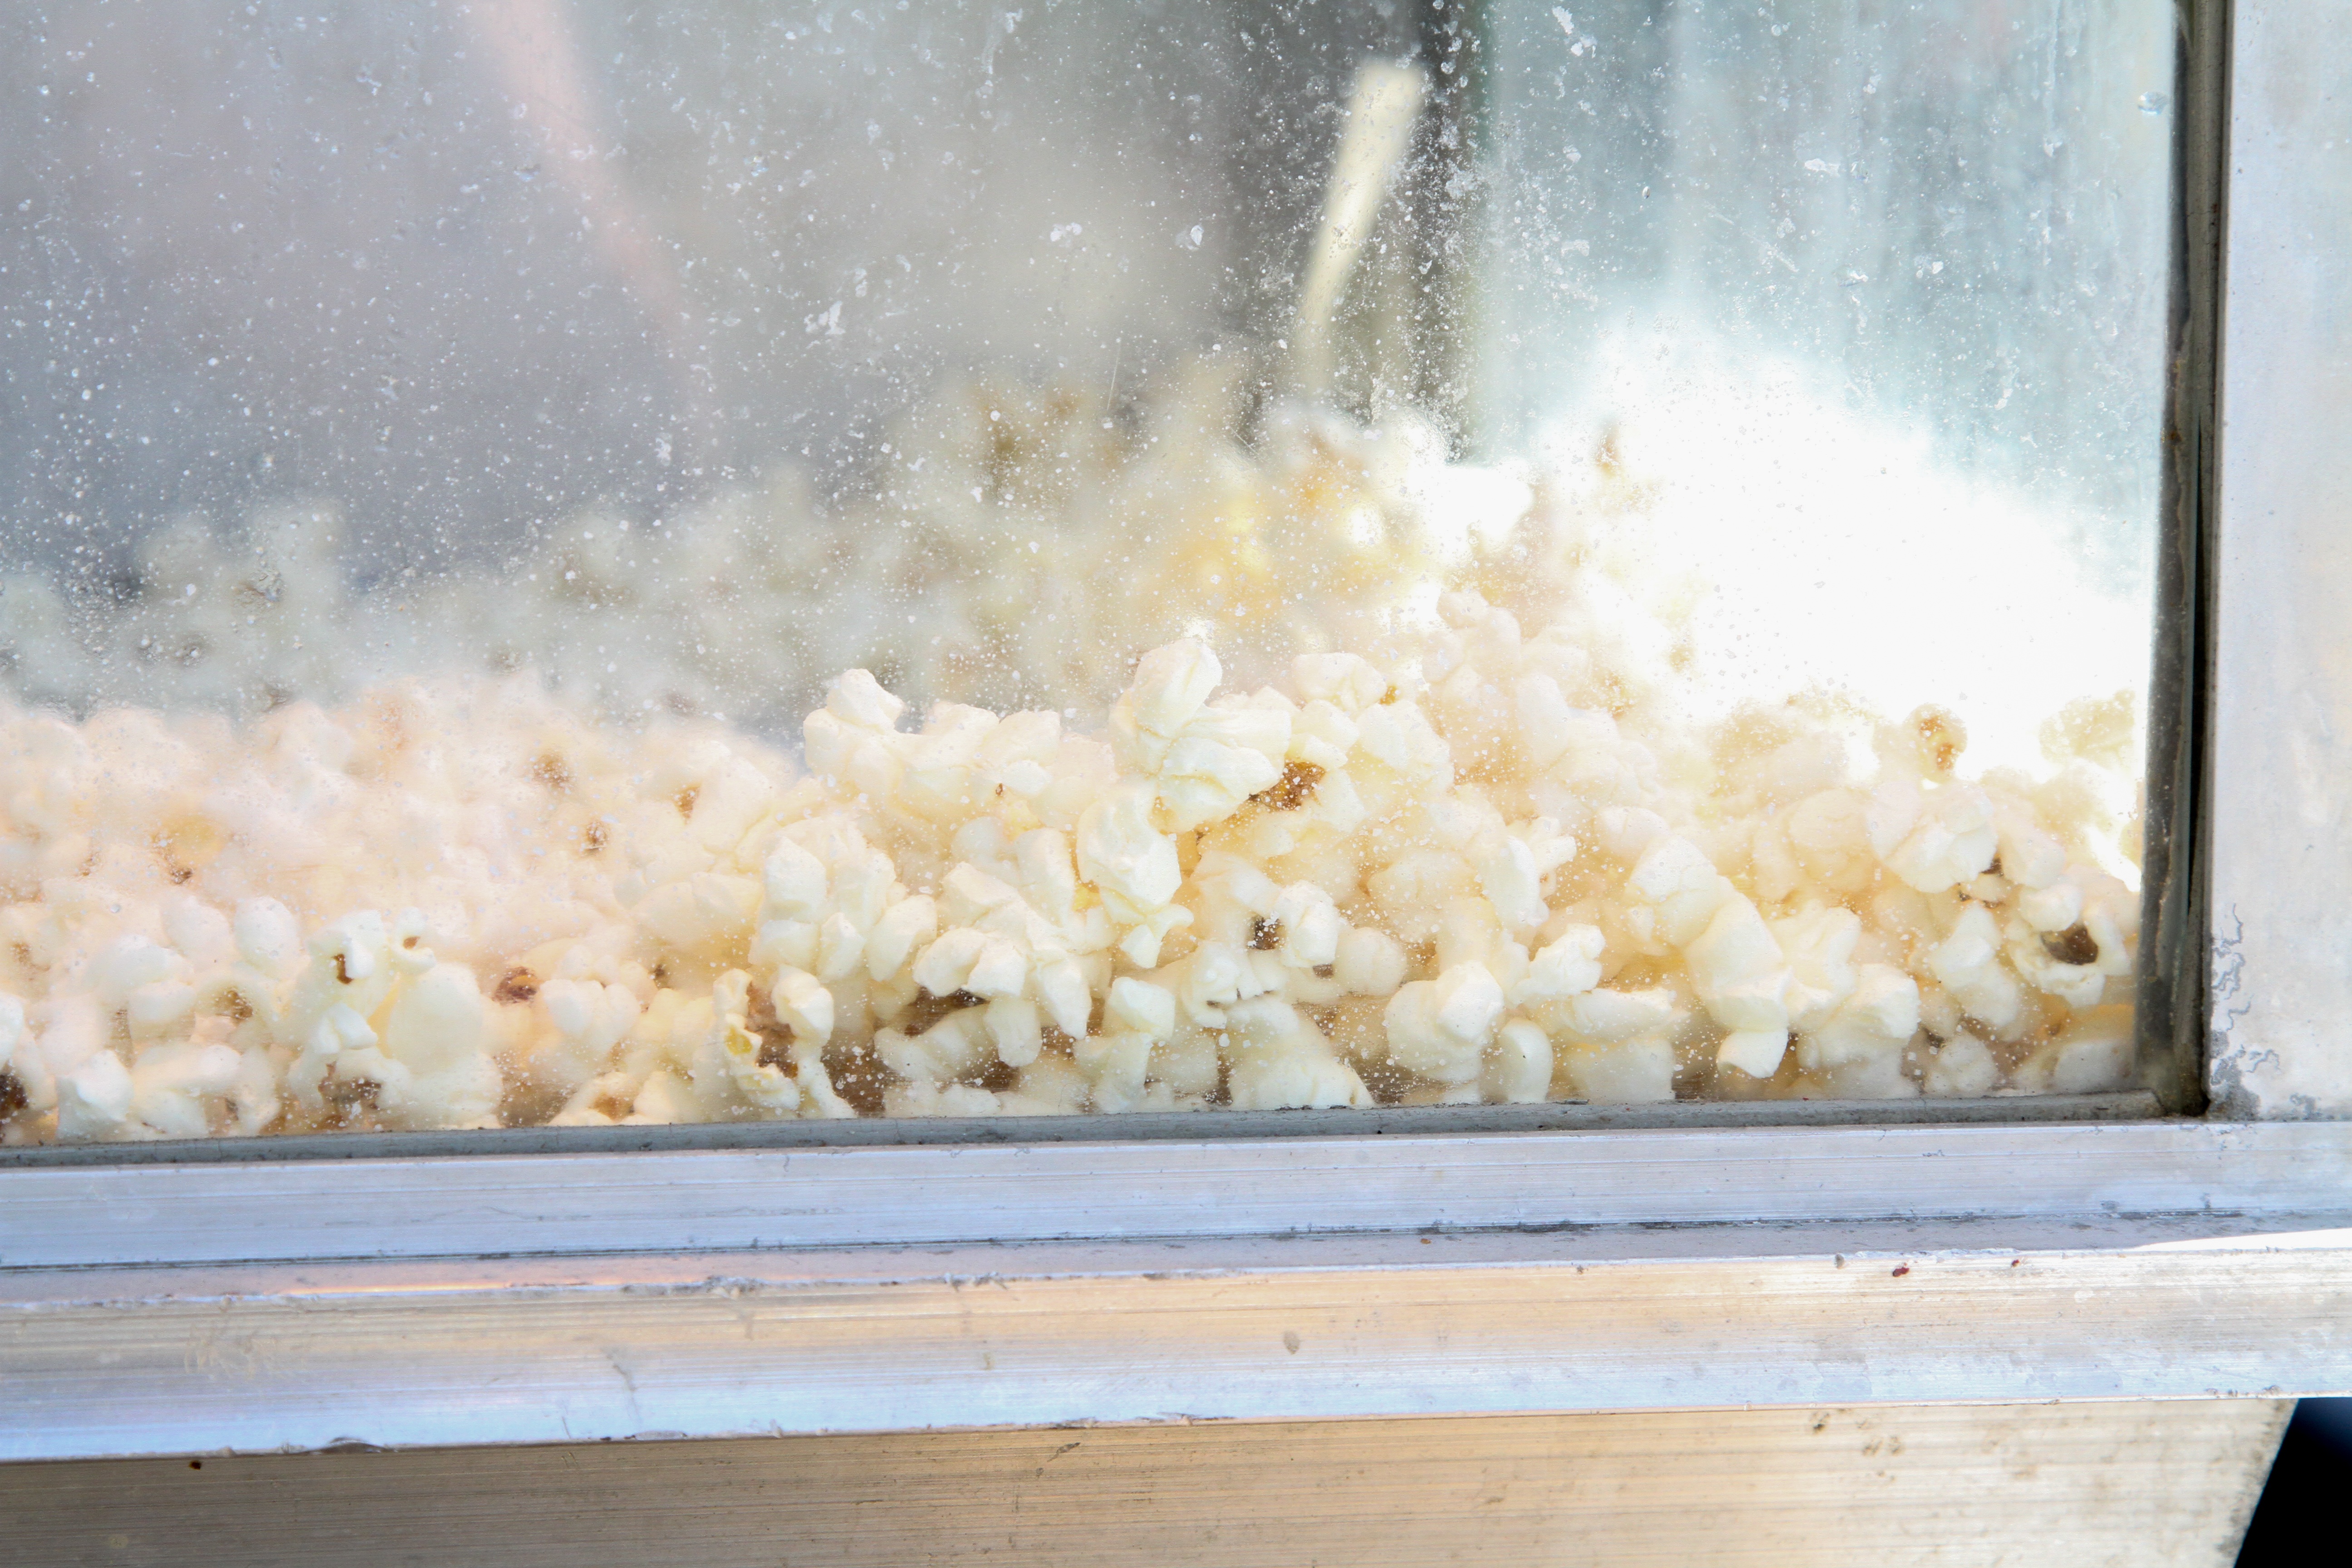
dish, food, carnival, produce, corn, snack, cuisine, popcorn, kernel, butter, salty, pop, tasty, fair, treat, yummy, snacking, buttered